Catherine of Brandenburg-Küstrin

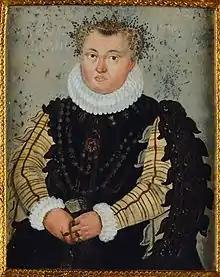

Catherine of Brandenburg-Küstrin (10 August 1549 – 30 September 1602) was a Margravine of Brandenburg-Küstrin by birth and Electress of Brandenburg by marriage.